Wei-Yin Chen

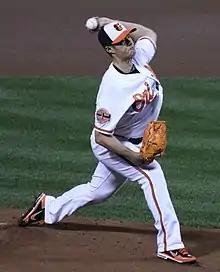
Chen pitching for the Baltimore Orioles in 2012 ALDS Game, and earned the win.

After the 2011 season, Chen signed as an international free agent with the Baltimore Orioles. Chen was the first Taiwanese player ever signed by the Orioles. He made his MLB debut on April 10, 2012, against the New York Yankees in Baltimore. The game was broadcast live on national television in native Taiwan, and Chen totaled 5 innings and gave up two earned runs striking out six in a no-decision that the Orioles would later go on to lose in extra innings. In total, Chen finished the season leading the team with 32 starts during which he totaled 12 wins and 11 losses and posted an ERA of 4.02 in 192.2 innings pitched. In 2012, Chen was "the only constant in the (Orioles) rotation" and was consistent throughout the year.